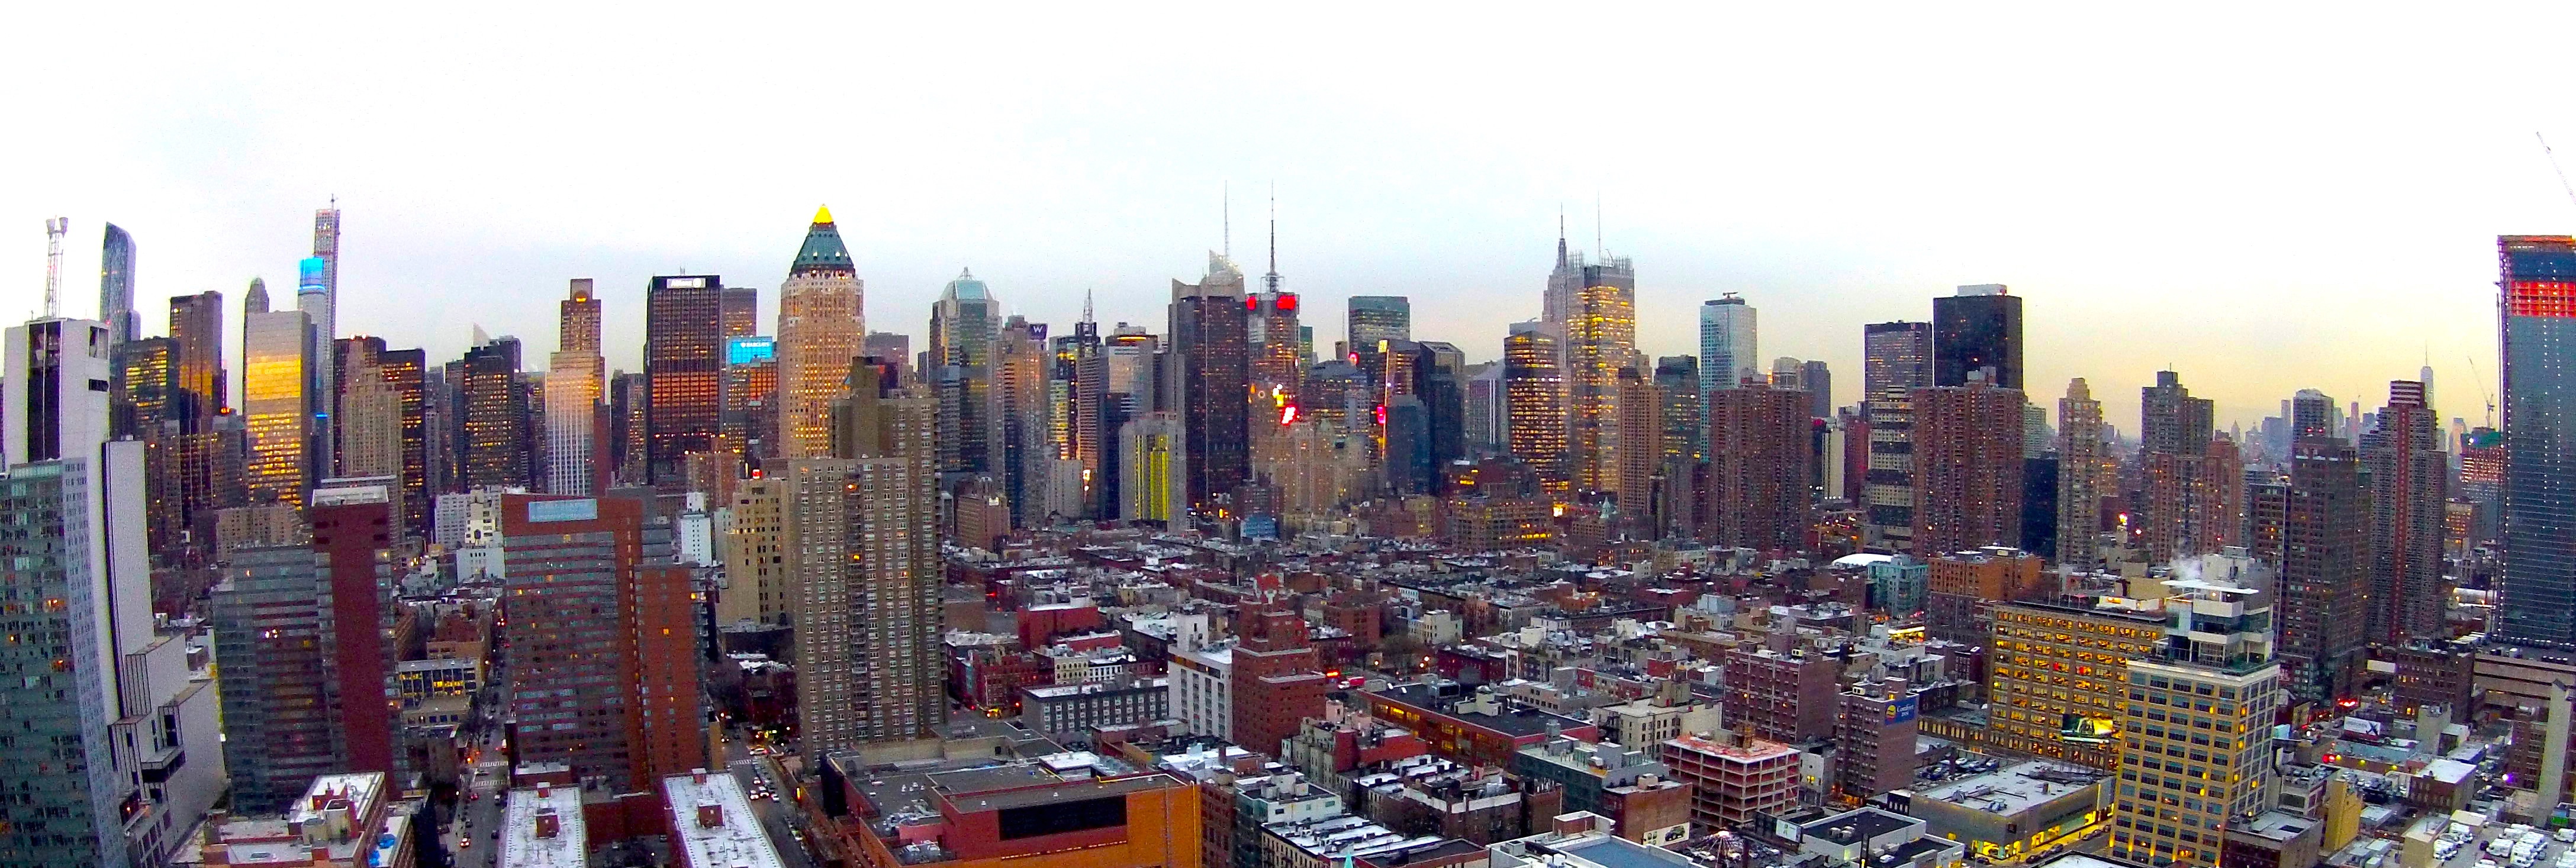
skyline, city, skyscraper, cityscape, panorama, downtown, plaza, landmark, metropolis, geographical feature, human settlement, metropolitan area